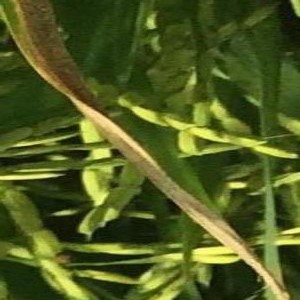
Disease: Bacterialblight